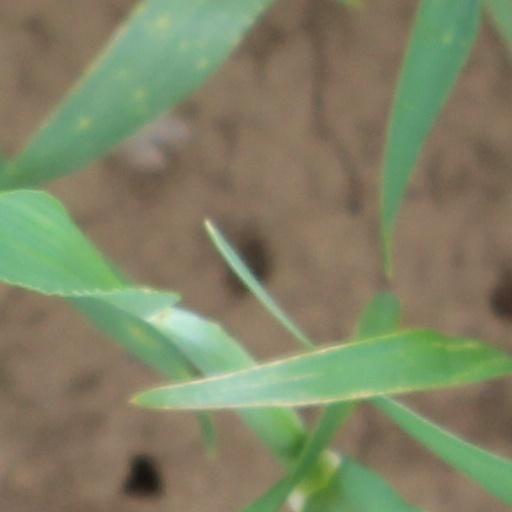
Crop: wheat